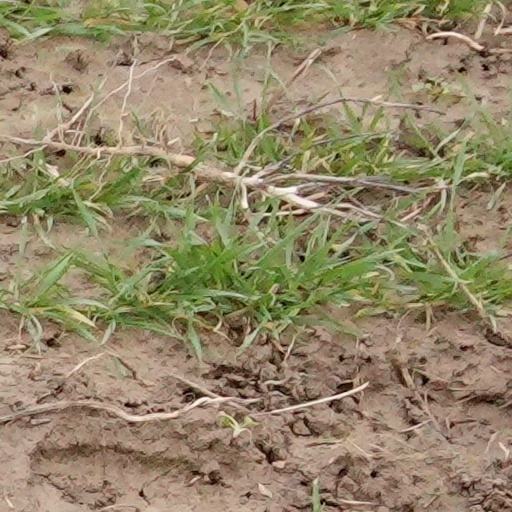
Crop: wheat